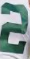
Number: 2